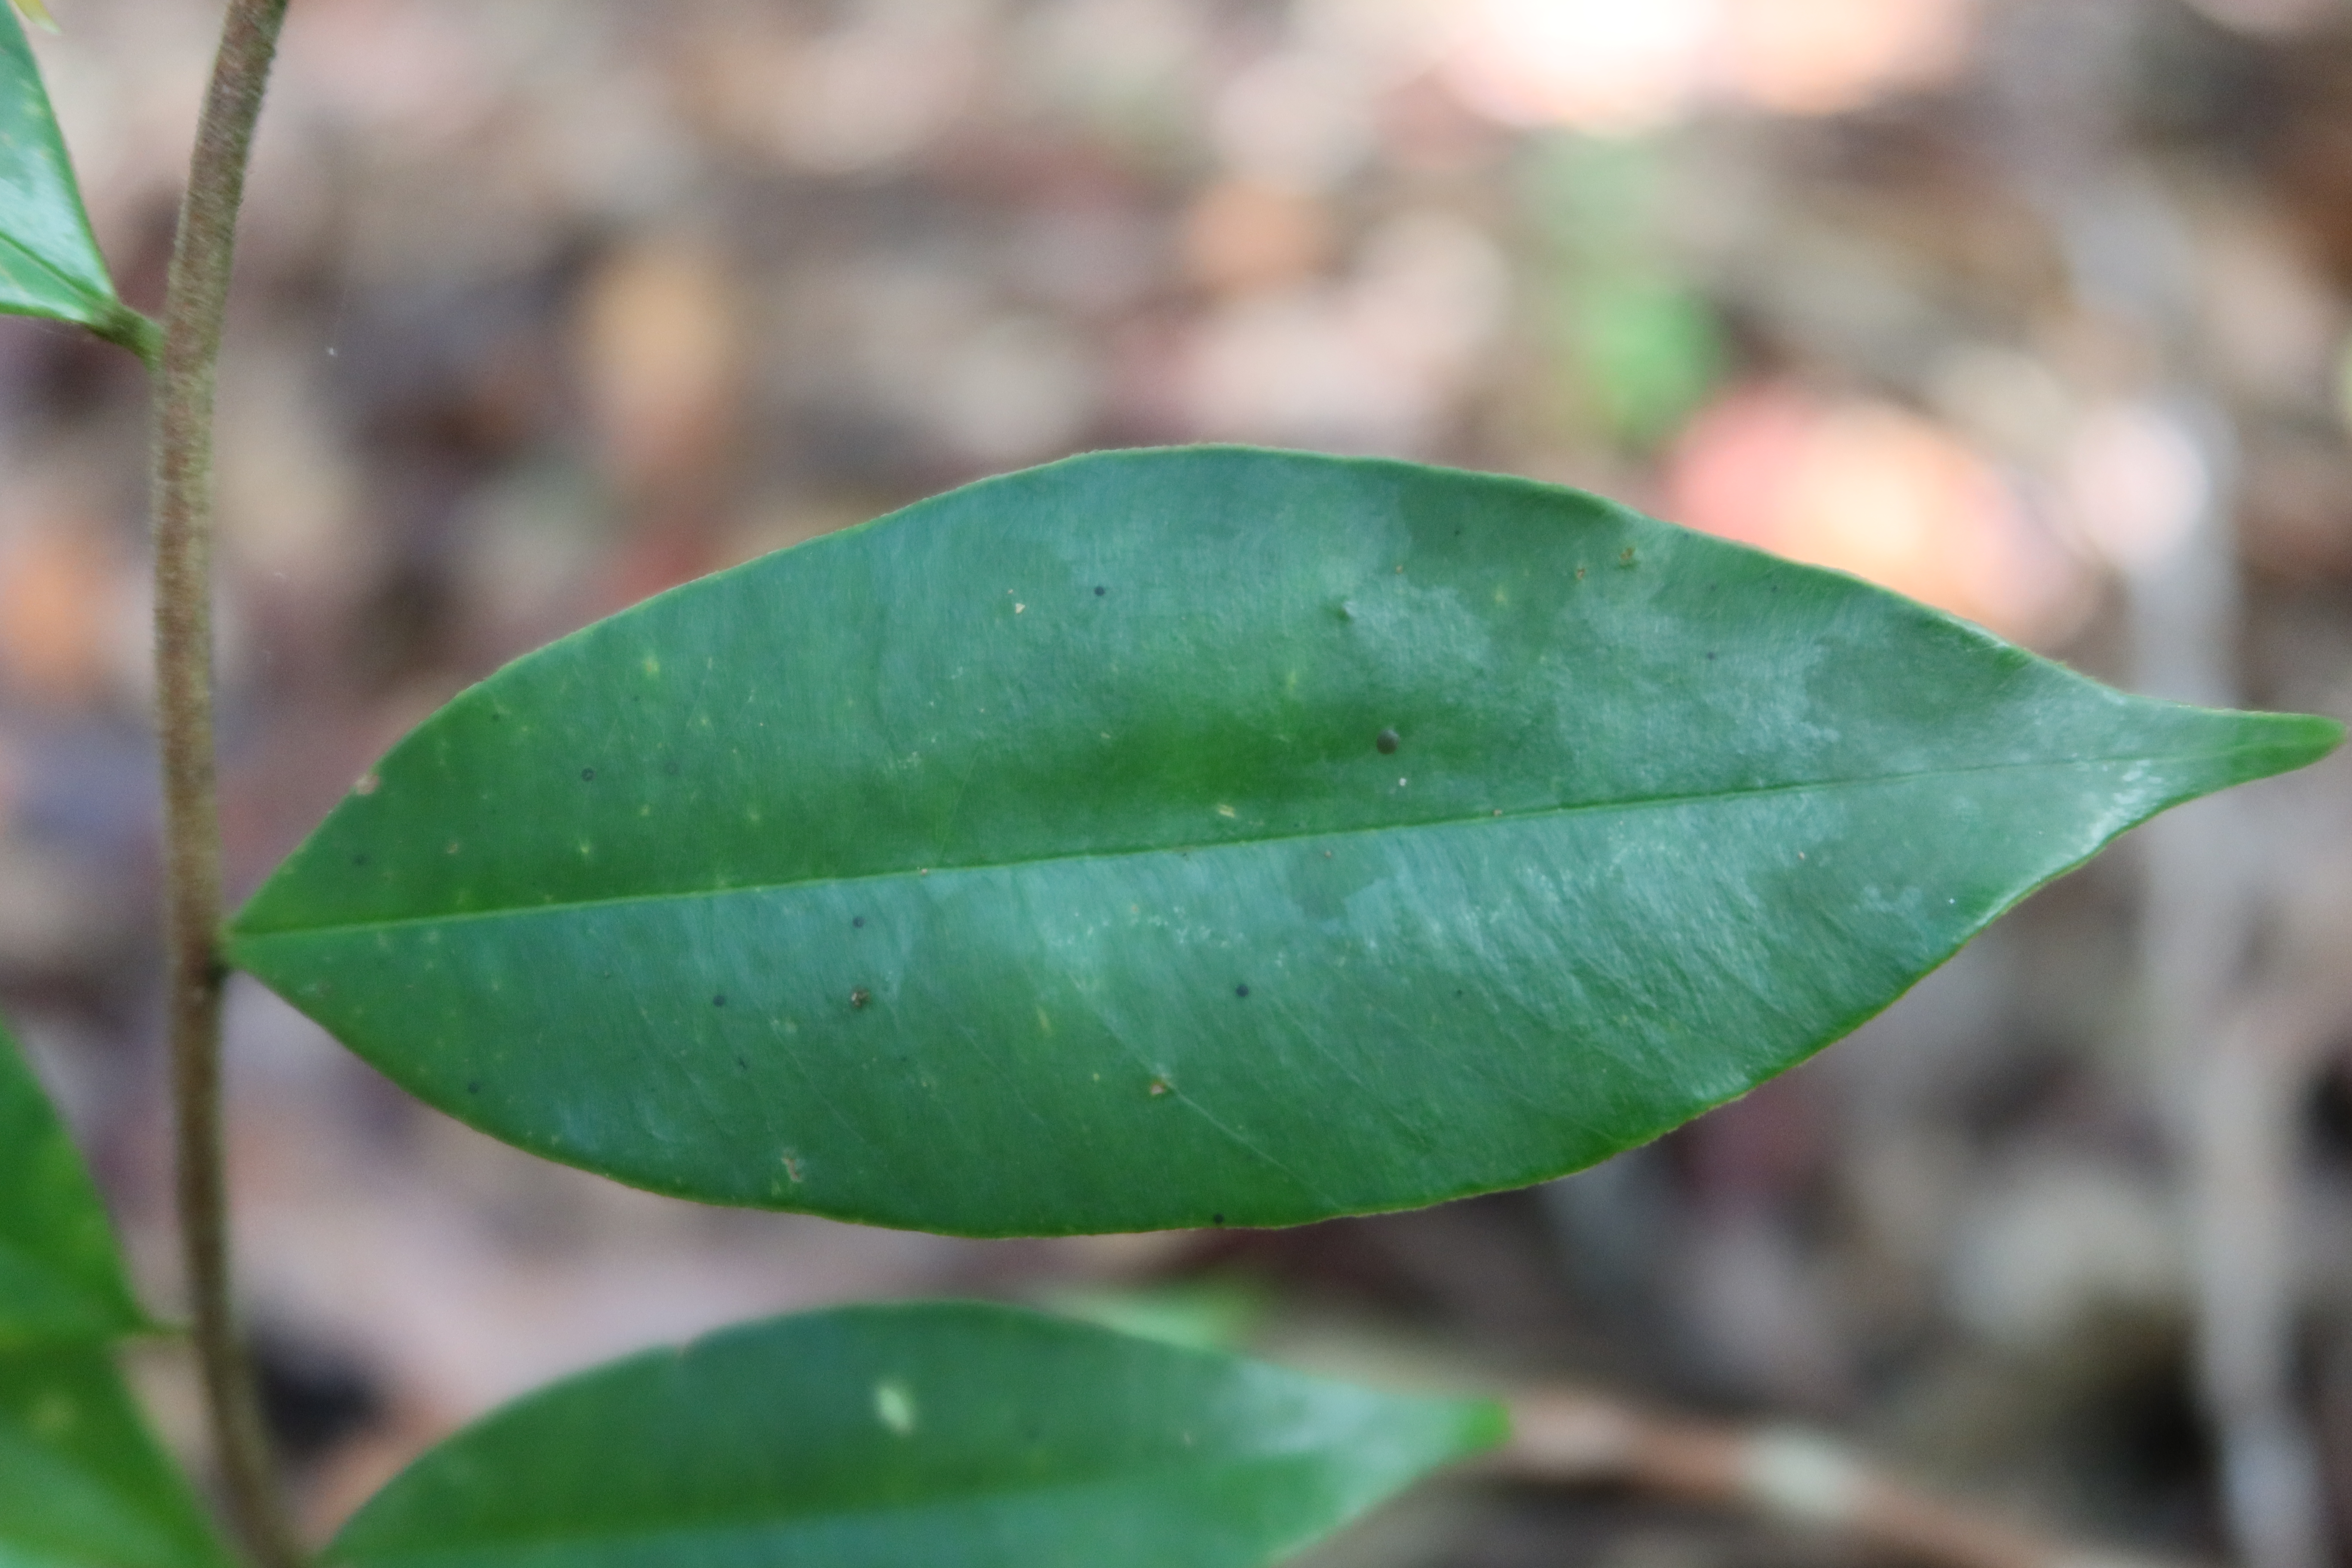
Label: Black spots